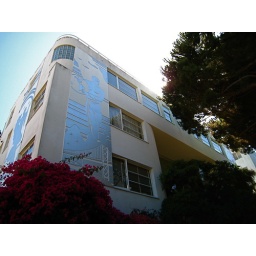
Man holding the world standing on the Bay Bridge with Coit tower in the background and jets flying overhead. Progress!